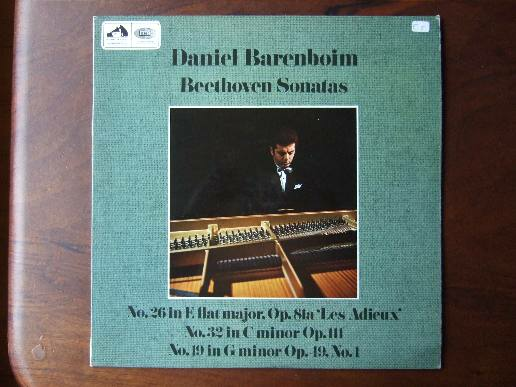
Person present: No